Kavi Darbar

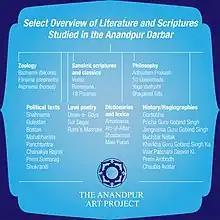
A selection of literature produced by the Anandpur Darbar

According to Roopinder Singh, when the guruship passed from Guru Tegh Bahadur to Guru Gobind Singh, the latter inherited his father's courtly poets. The poets produced literature in a variety of languages, some examples being Braj, Sanskrit, Persian, Arabic, and Punjabi. According to Kavi Santokh Singh in the "Suraj Prakash", the total weight of the literature produced by the Anandpur Darbar assembly weighed a total of 350 kilograms. However, all of this literature, aside from a tiny surviving portion of material that was transferred out of the area earlier, was lost when the Khalsa evacuated Anandpur in December 1705 due to aggression from hostile forces. The literature produced by the Anandpur Kavi Darbar was lost in the ensuing action of the Sikhs crossing the Sirsa Rivulet, splitting up from each other in confusion, and being attacked by Mughal forces, including at Chamkaur Sahib. According to D. P. Singh and Khushwant Singh, it is said that around fourteen "maunds" (approximately 498 kilograms) worth of literature produced by the Sikh Kavi Darbars was lost during the Sirsa Rivulet crossing.